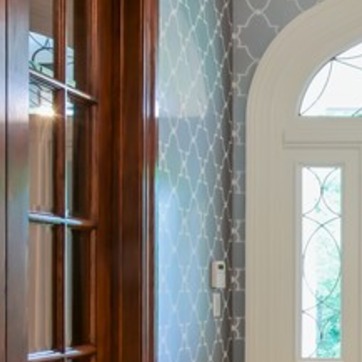
Material: wallpaper